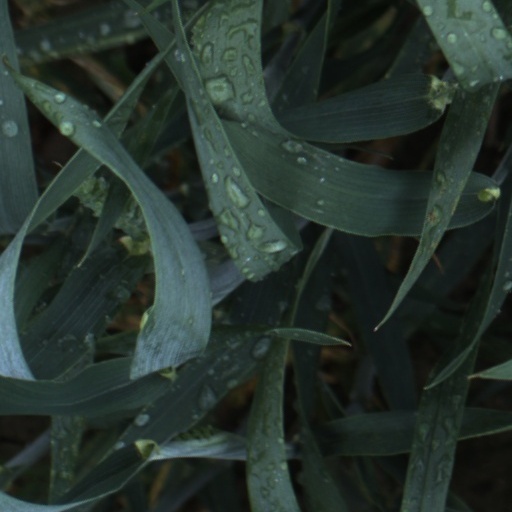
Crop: wheat